List of islands in the Adriatic

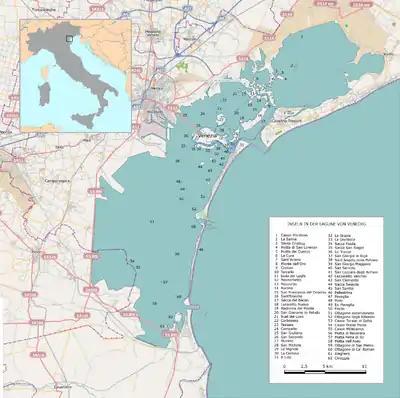
The Venetian Lagoon Islands

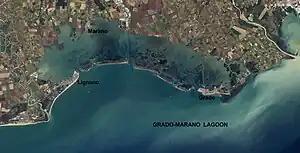
Grado Lagoon satellite image

The most important of the nearly 120 islands in the Grado-Marano Lagoon are: